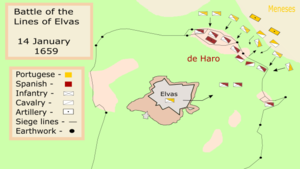
La bataille d'Elvas est une victoire portugaise sur l'Espagne durant la guerre de Restauration.